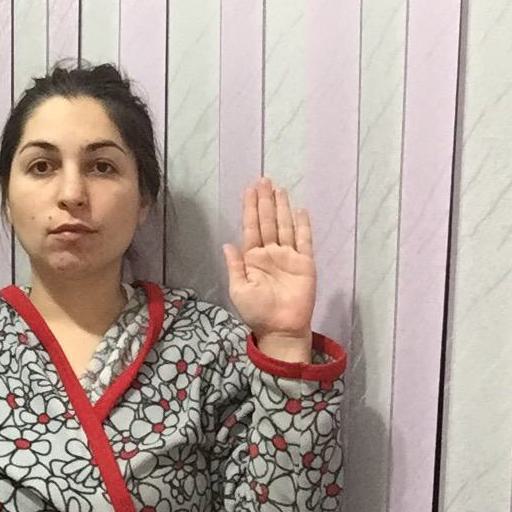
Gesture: stop